Frankenmuth, Michigan

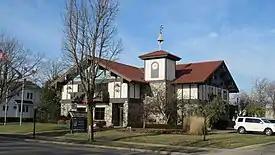
Frankenmuth City & Township Government Center

The city has a council–manager form of government. The city is served by the Frankenmuth School District.